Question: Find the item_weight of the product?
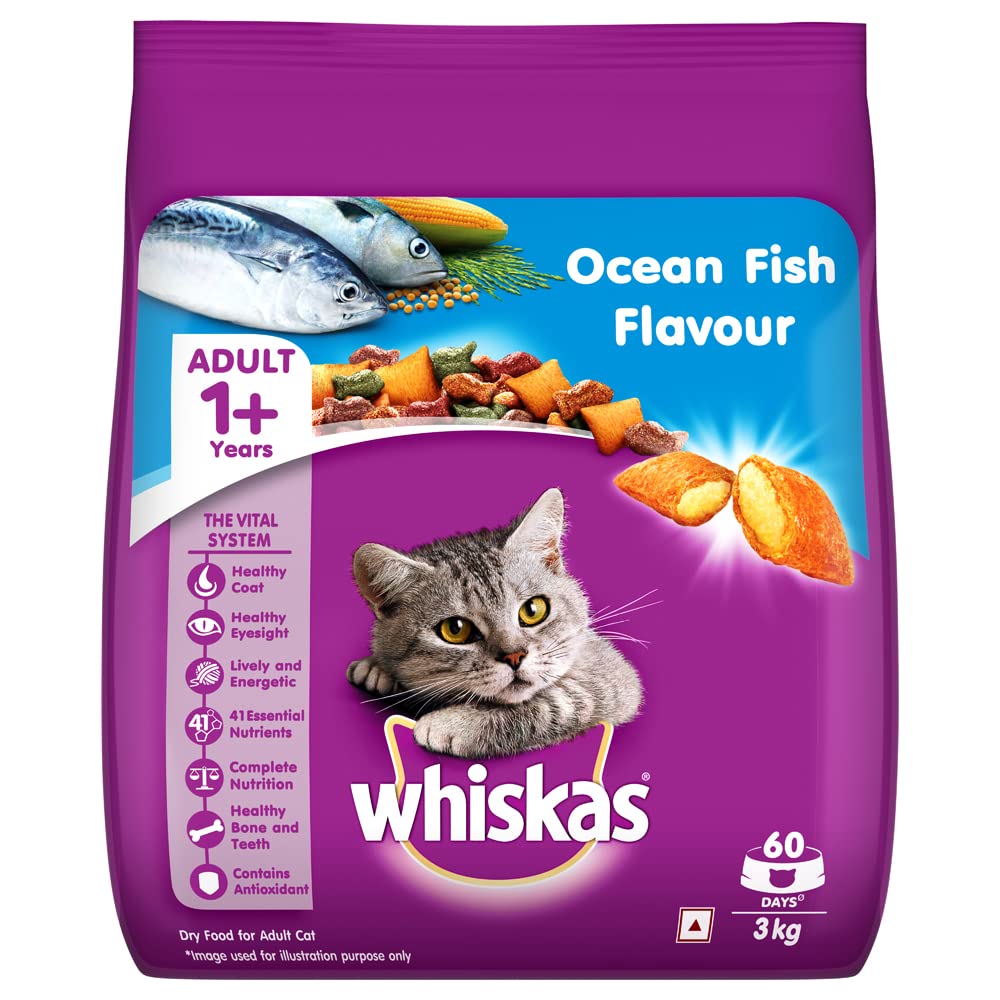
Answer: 3 kilogram